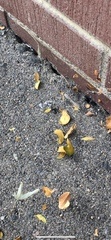
Species: Lactrodectus_hesperus